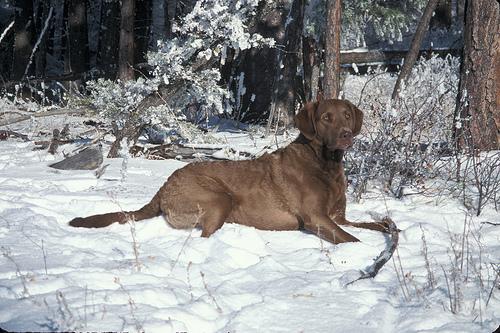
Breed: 215-n000075-Chesapeake_Bay_retriever